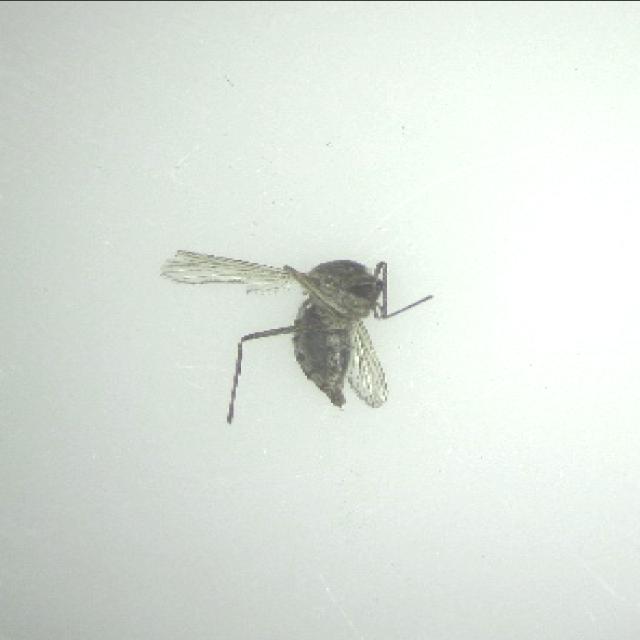
Species: aedes_vexans